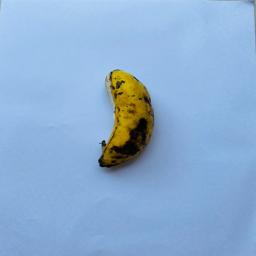
Banana variety: Sabri Kola